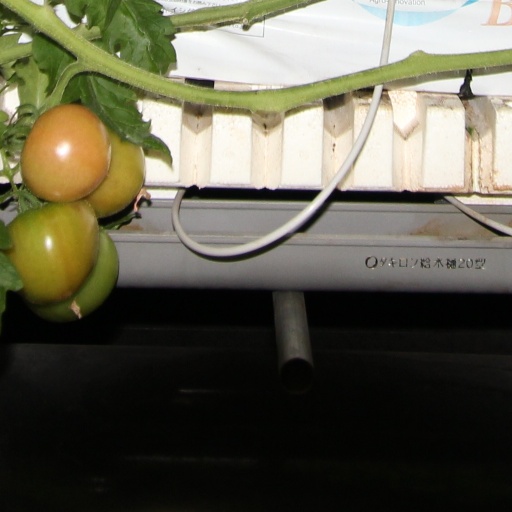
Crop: tomato